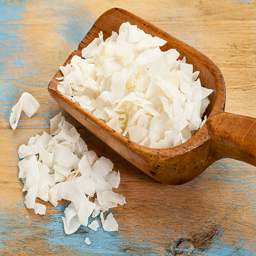
a shredded coconut with a brown wooden spoon